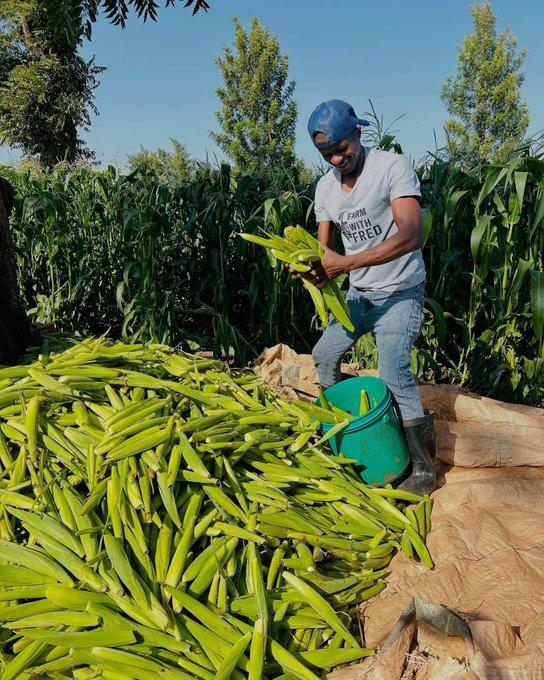
Mwanamume mmoja anaonekana akiweka mahindi kwenye ndoo. Mahindi hayo yanaonekana yakiwa ndogo zaidi. Nyuma yake kuna mimea ya mahindi, iliyo na rangi ya kijani kibichi. Iliyo nawiri na yenye afya nzuri.